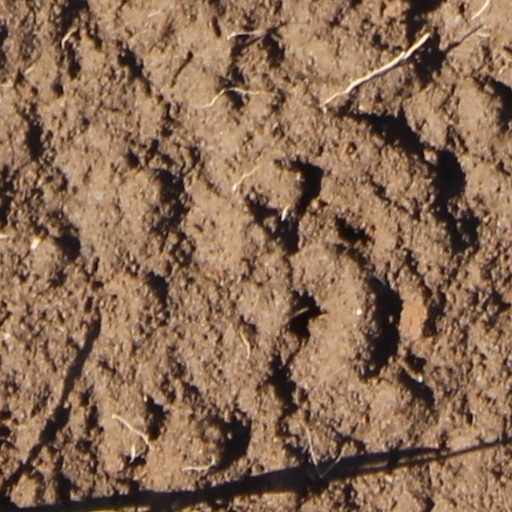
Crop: wheat